Collections maintenance

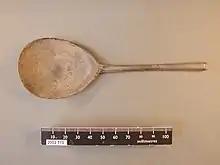
Silver spoon, blackened with tarnish, of slip top form as current in the early -mid 17thCentury.

Light, as it relates to collections maintenance, is primarily concerned with the visual and ultraviolet light (UV) ranges of the electromagnetic spectrum. Both types of light can cause damage as "light radiation falling on a surface provides energy to induce chemical changes in the molecules of the material." Damage from light, including loss of color and strength, is cumulative and irreversible. It is therefore crucial that light levels are monitored.